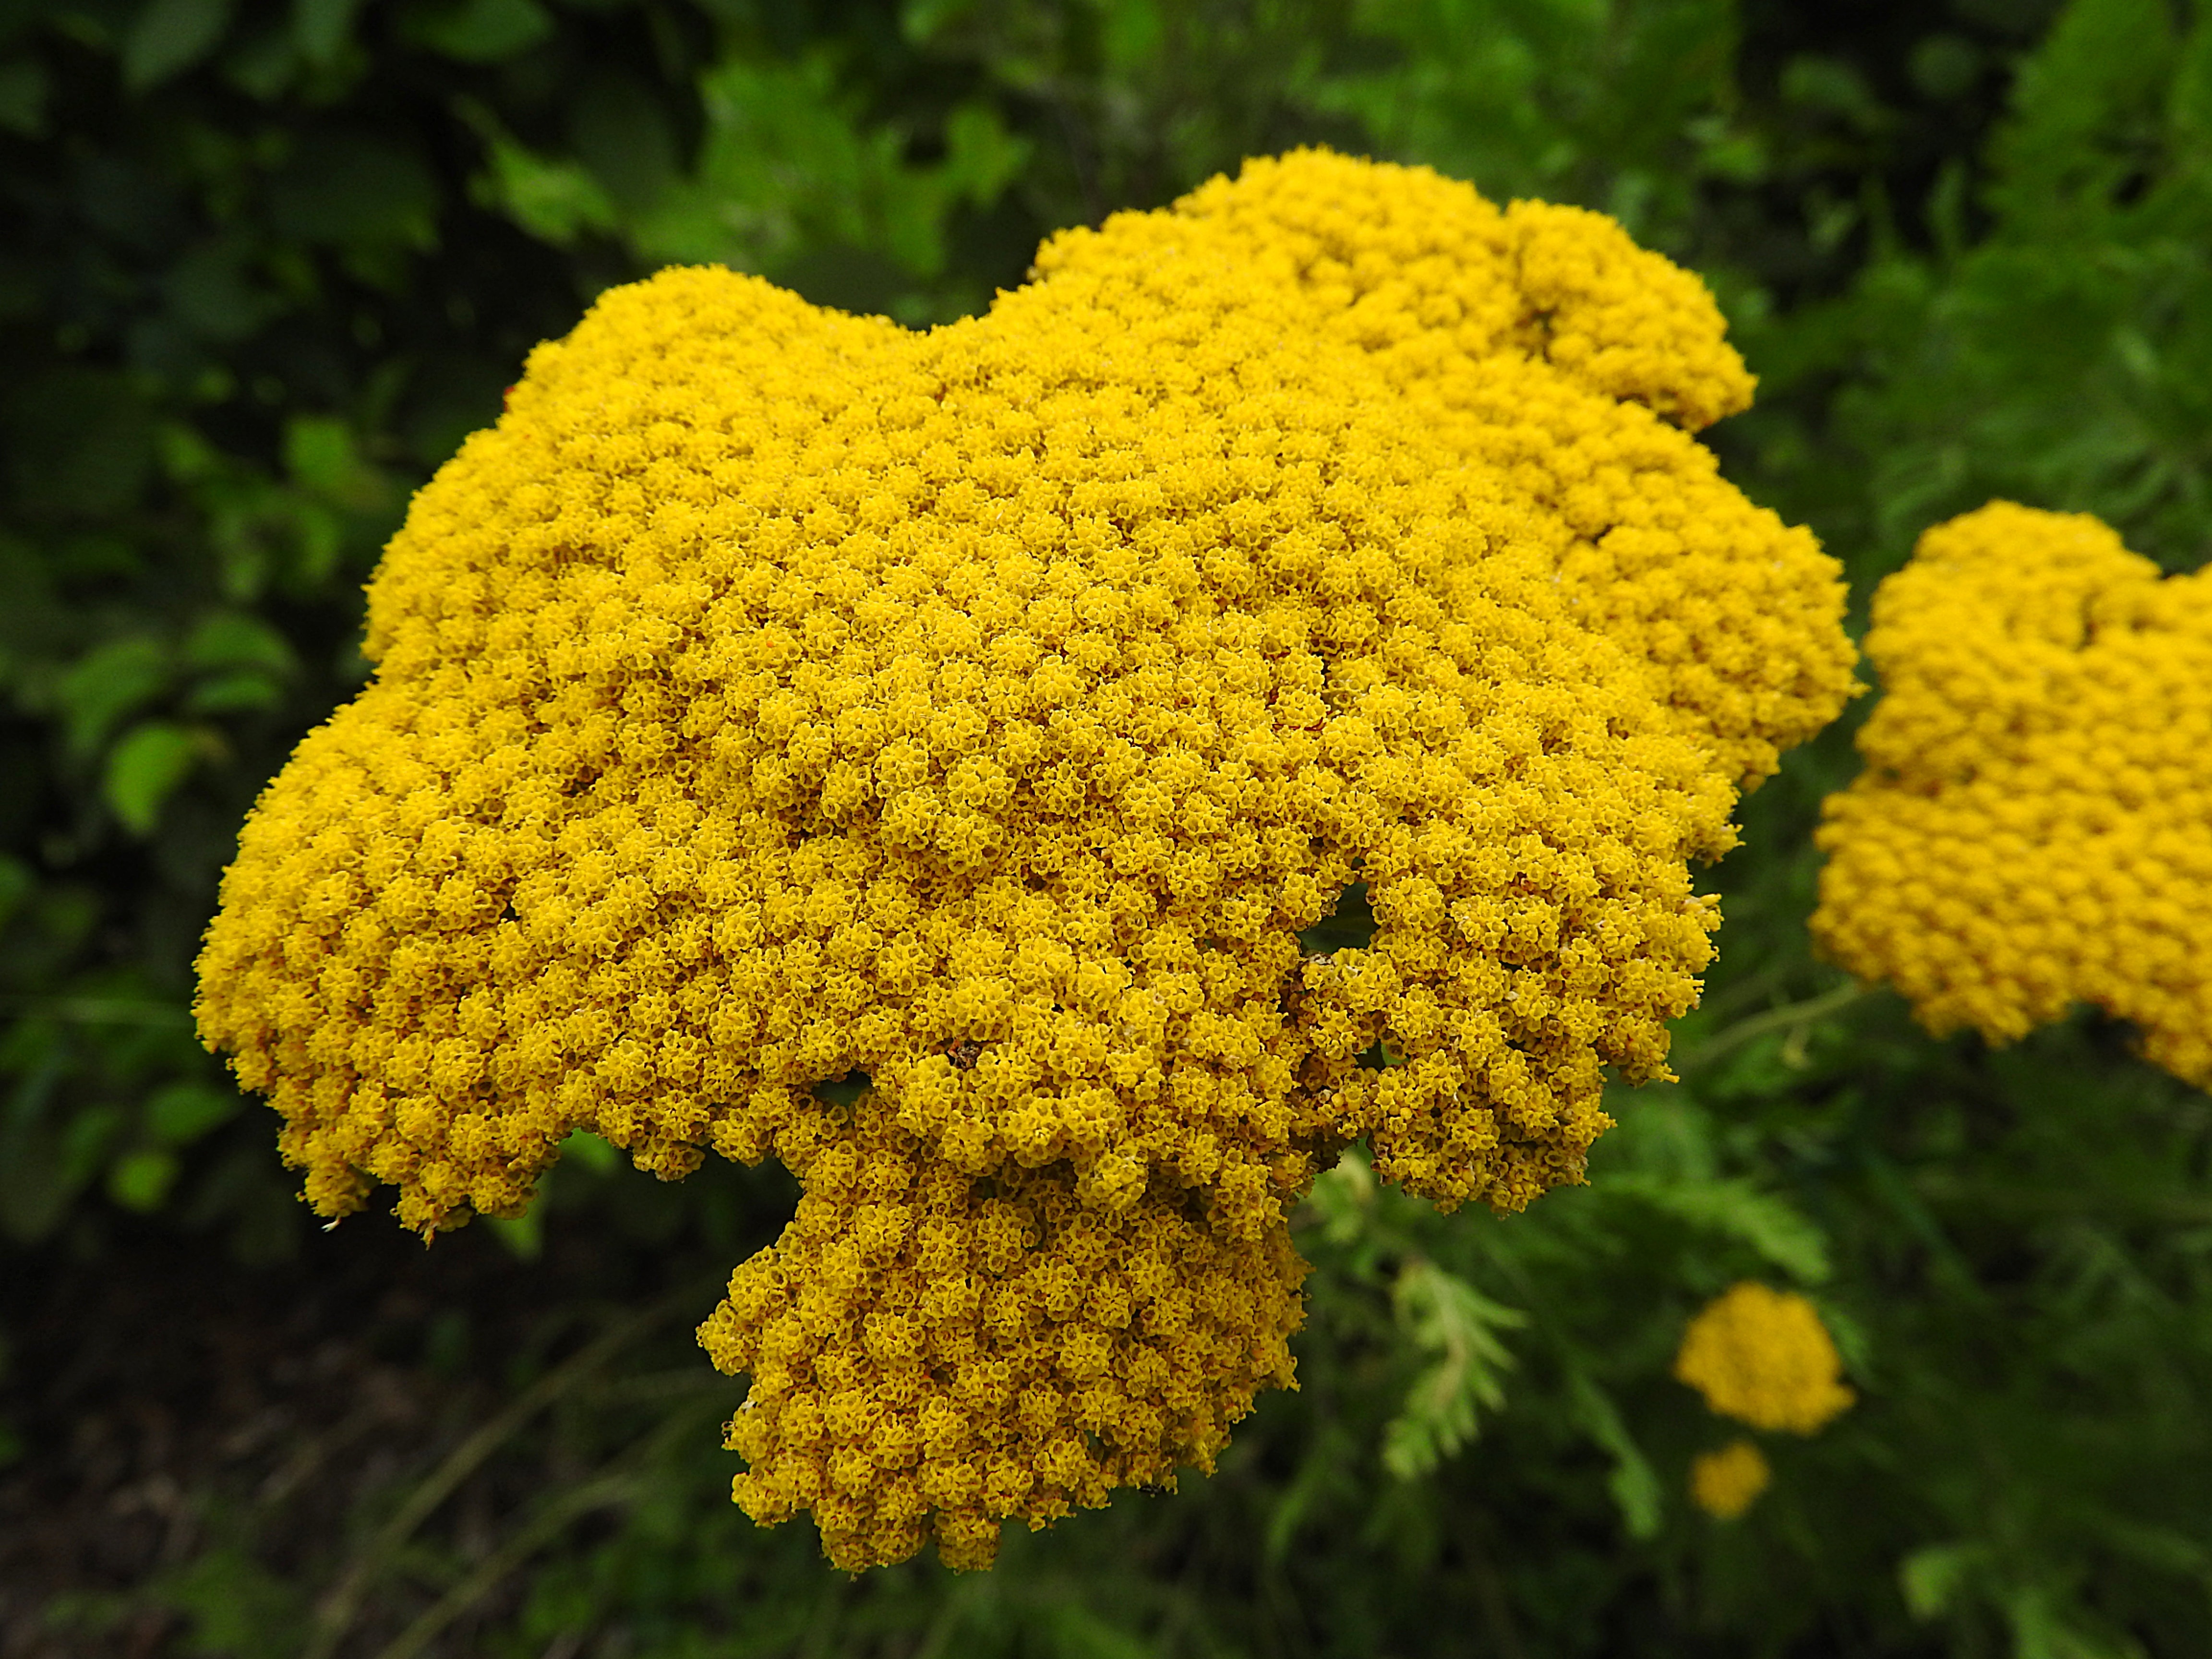
plant, flower, botany, yellow, close, flora, yellow flower, yarrow, tansy, flowering plant, daisy family, annual plant, common tansy, land plant, chamaemelum nobile, tanacetum parthenium, chrysanths, achilleafilipendulina